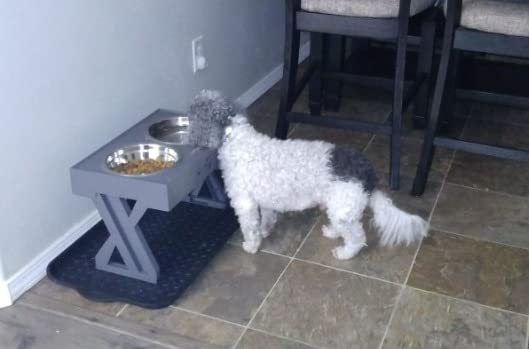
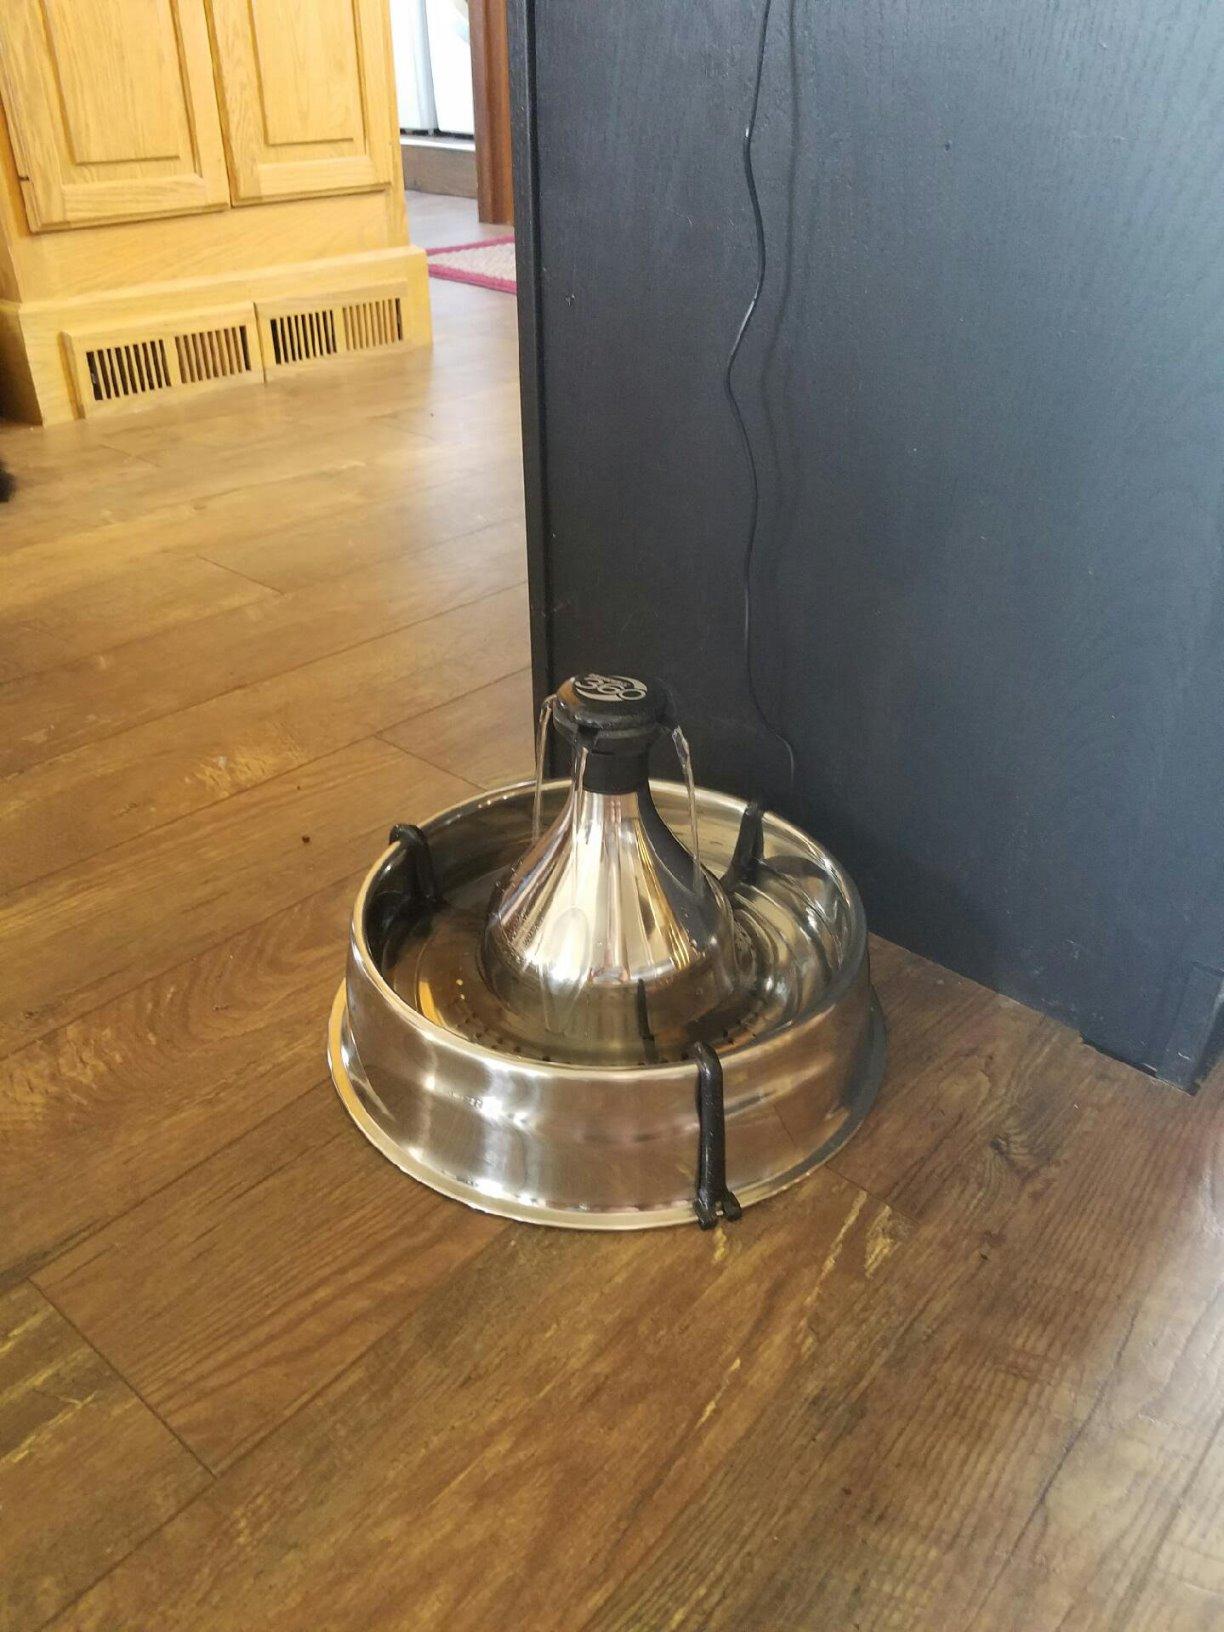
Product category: items_bowl
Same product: no